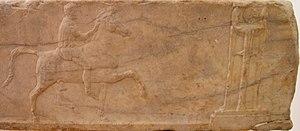
Base d'une dédicace, en marbre, trouvée sur l'agora d'Athènes. Base d'une dédicace pour des victoires dans un concours de bataille de cavalerie (anthippasia). Trois côtés de la base portent des bas-reliefs représentant un cavalier se dirigeant vers un tripode. L'inscription sur le quatrième côté donne le nom des dédicants victorieux et aussi celui du sculpteur, Bryaxis, auteur du monument. La base supportait le tripode de bronze dédié aux vainqueurs. Milieu du IVe s. av. J.-C.
Bryaxis est un sculpteur grec, probablement né à Athènes dans la première moitié du IVᵉ siècle av. J.-C.